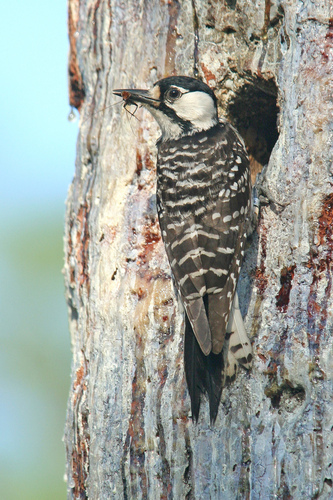
this is a bird with brown and white feathers and a white face.
this bird has black and white striped primaries and secondaries, a white cheek patch and black crown.
this bird is black and grey spotted in color with a long black beak and black eye ring.
this is a medium sized grey and black bird, it has a grey breast and abdomen and black wings whit grey stripes throughout.
this brown and white patchy bird has a white cheek patch with a thin black line below it and a white throat.
the black wings are tipped with white and a white head with a black crown and a black stripe along the cheek patch.
this bird has wings that are black and has a black bill
this grey and white bird has a black beak, and a black crown.
a black and white line pattern in the wingbars and coverts white in nape pointed beak
this bird has a black crown with a white throat and brown and tan secondaries.
Species: Red Cockaded Woodpecker